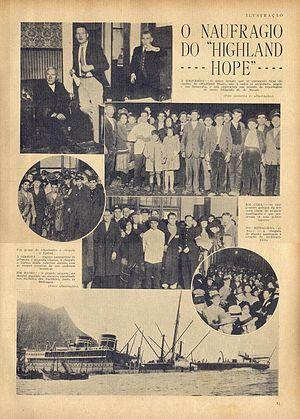
Naufrages das les Berlengas
L'archipel des Berlengas est un groupe d'îles granitiques au large des côtes du Portugal, dans l'océan Atlantique. Situées à une dizaine de kilomètres du cap Carvoeiro, elles sont visibles depuis la ville de Peniche.